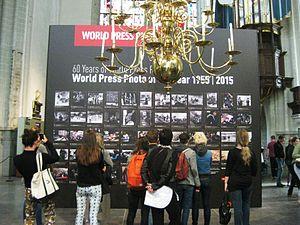
Le prix World Press Photo of the Year, qui s'élève à 10 000 euros, est décerné à la fin du « concours annuel de photojournalisme le plus grand et le plus prestigieux du monde » organisé par la fondation néerlandaise World Press Photo. La photo qui le gagne en 2005 faisait partie de 83 044 images présentées par 4 000 photographes de 122 pays. Avec 108 059 images de 5 691 photographes de 125 nationalités, un nouveau record est établi au concours de 2011.
La photographie de guerre est l'ensemble des photographies réalisées en zones de conflits armés, soit pendant l'action, sous le feu ennemi, soit avant ou après l'action.